Death of Caylee Anthony

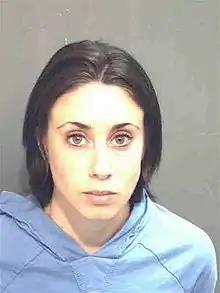
Casey Anthony at the time of her arrest on July 16, 2008

On October 14, 2008, Casey was indicted by a grand jury on charges of first-degree murder, aggravated child abuse, aggravated manslaughter of a child, and four counts of providing false information to police. She was later arrested, and Judge John Jordan ordered that she be held without bond. A week later, the state dropped the child-neglect charges because "the neglect charges were premised on the theory that [Anthony] . . . was still alive". On October28, Casey was arraigned and pleaded not guilty to all charges. On April 13, 2009, prosecutors announced that they planned to seek the death penalty in the case.